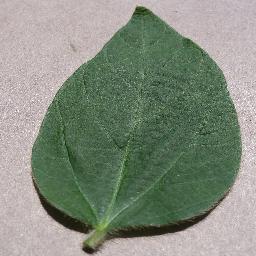
Label: Soybean___healthy